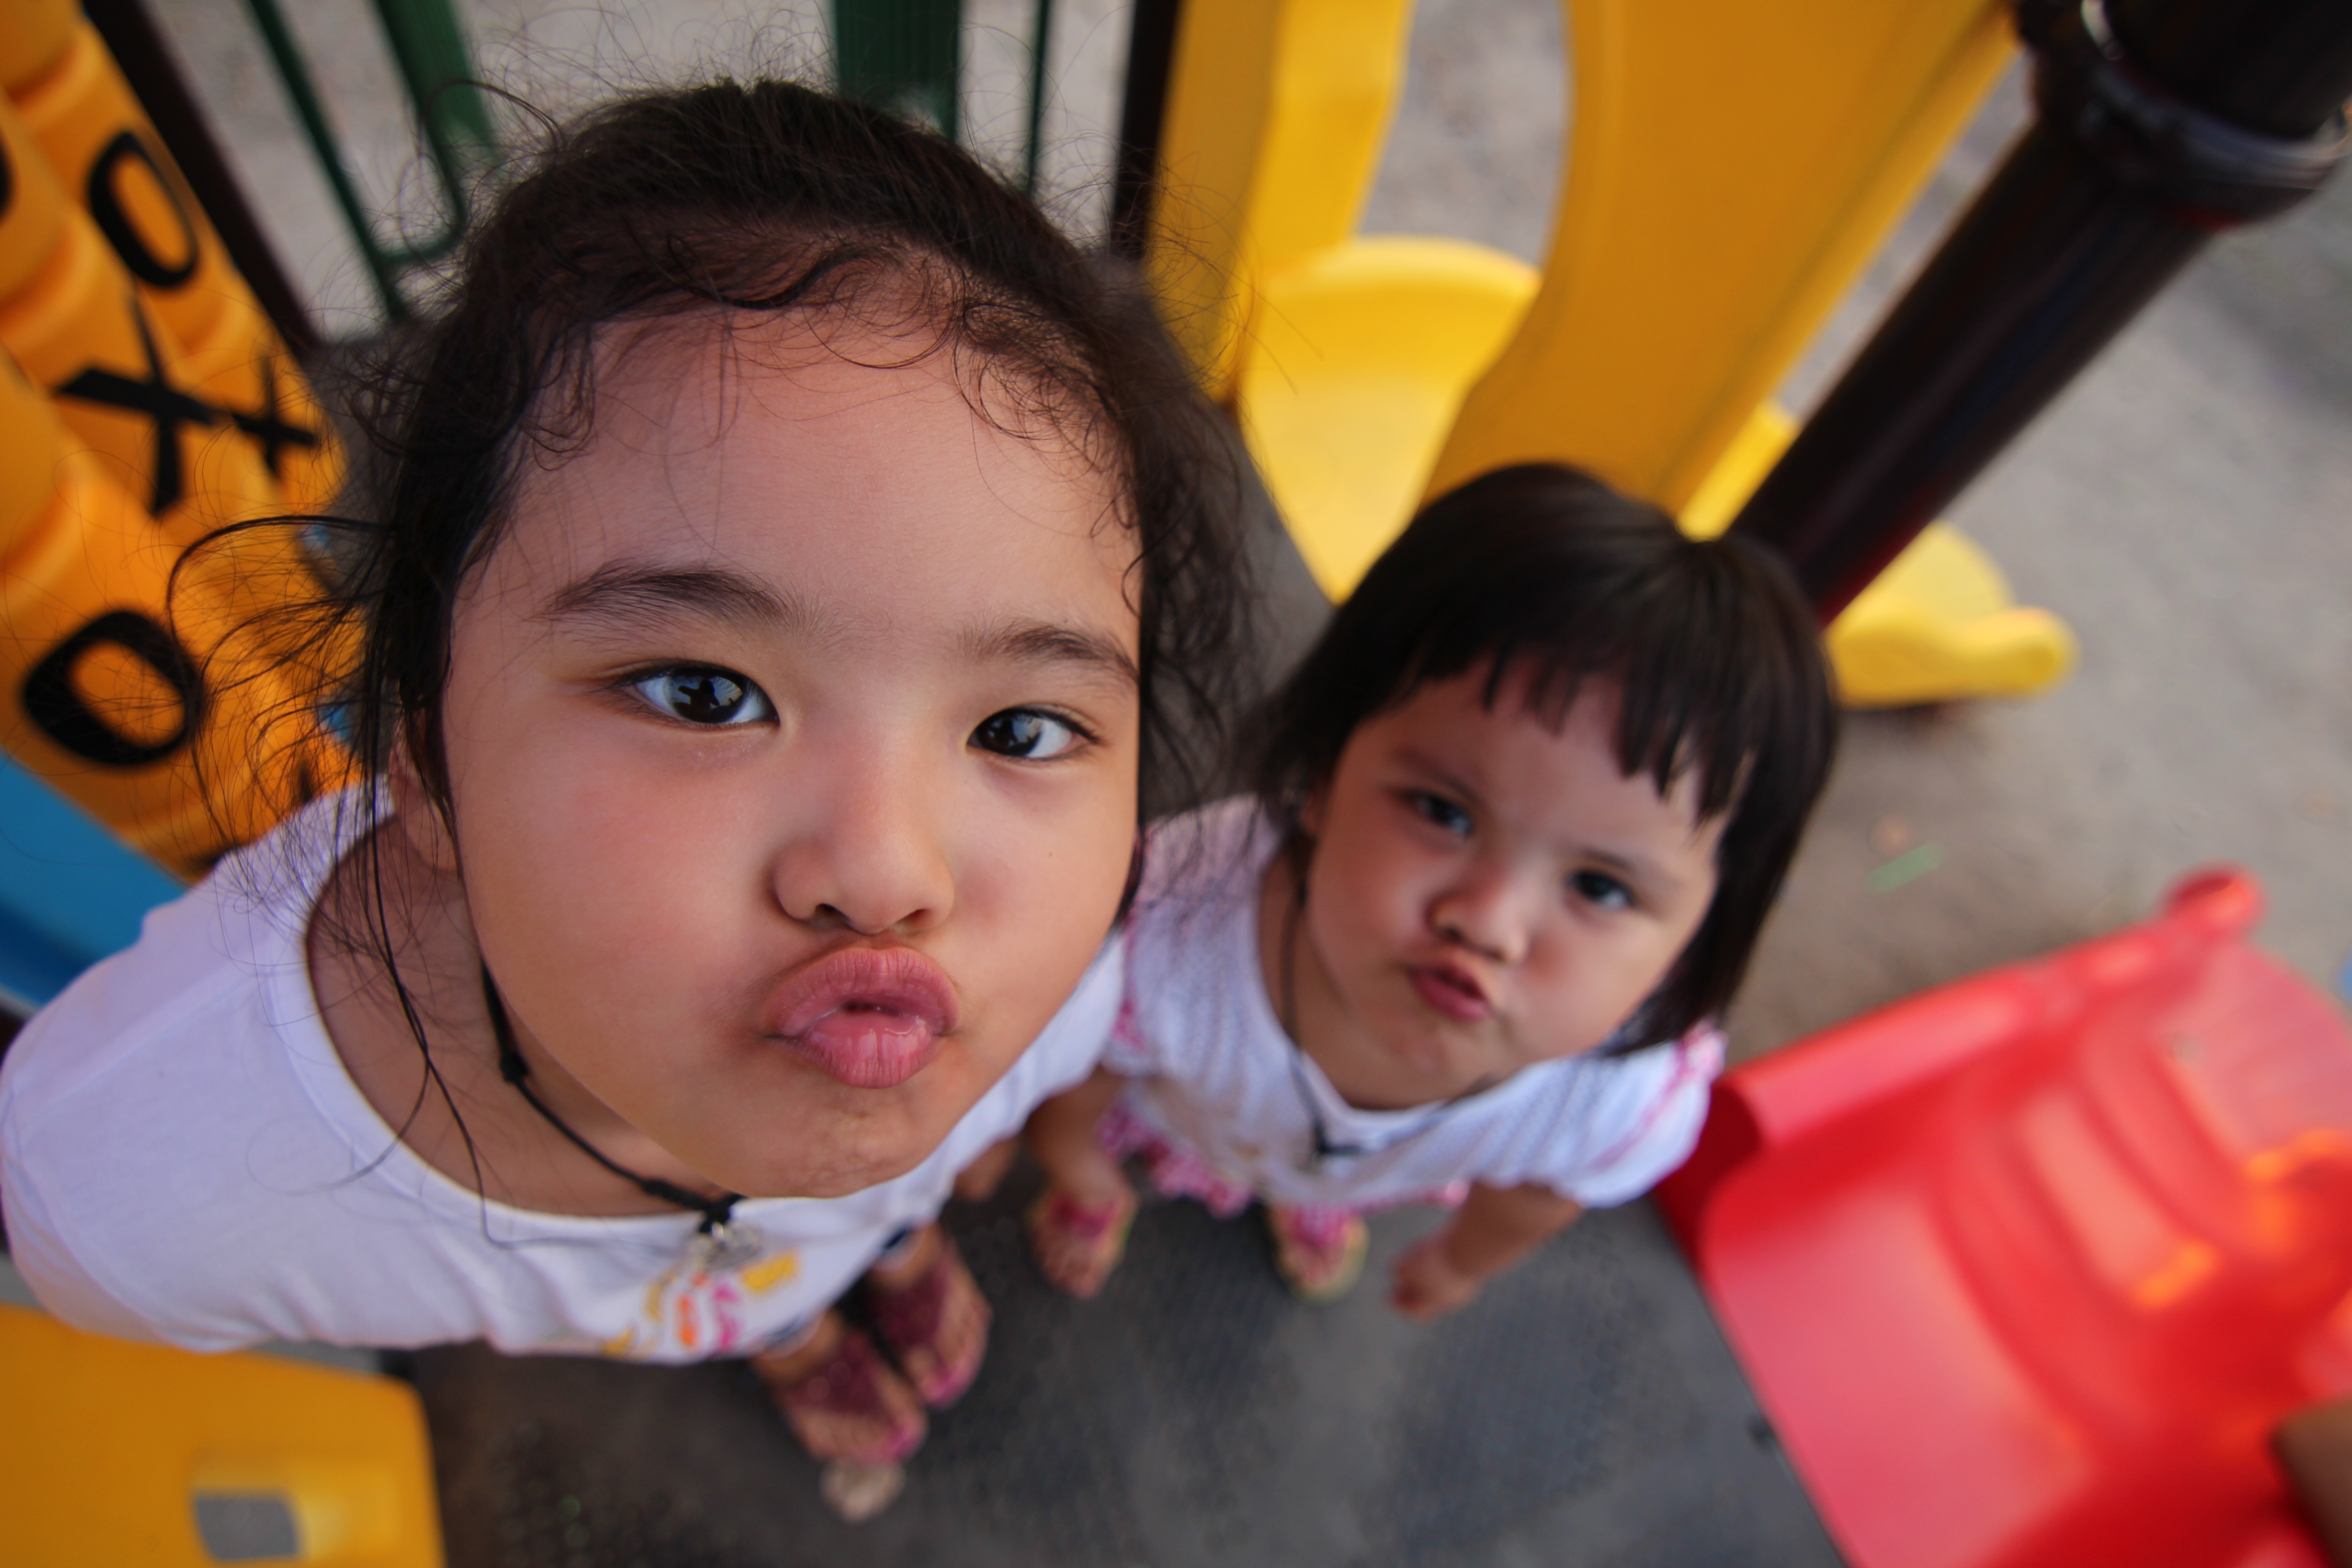
person, people, girl, play, kid, child, baby, smile, family, children, infant, toddler, day, pretty girl, thai kid